Bruce Horn

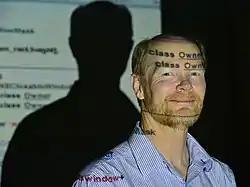
Bruce Horn pictured in 2013

Bruce Lawrence Horn (born August 18, 1959) is an American software engineer. He created the original Macintosh Finder and the Macintosh Resource Manager for Apple Computer. His signature is molded into the case of the Macintosh 128K alongside the rest of the Macintosh development team. He has been a distinguished engineer with Siri and Language Technologies at Apple since June 2022.